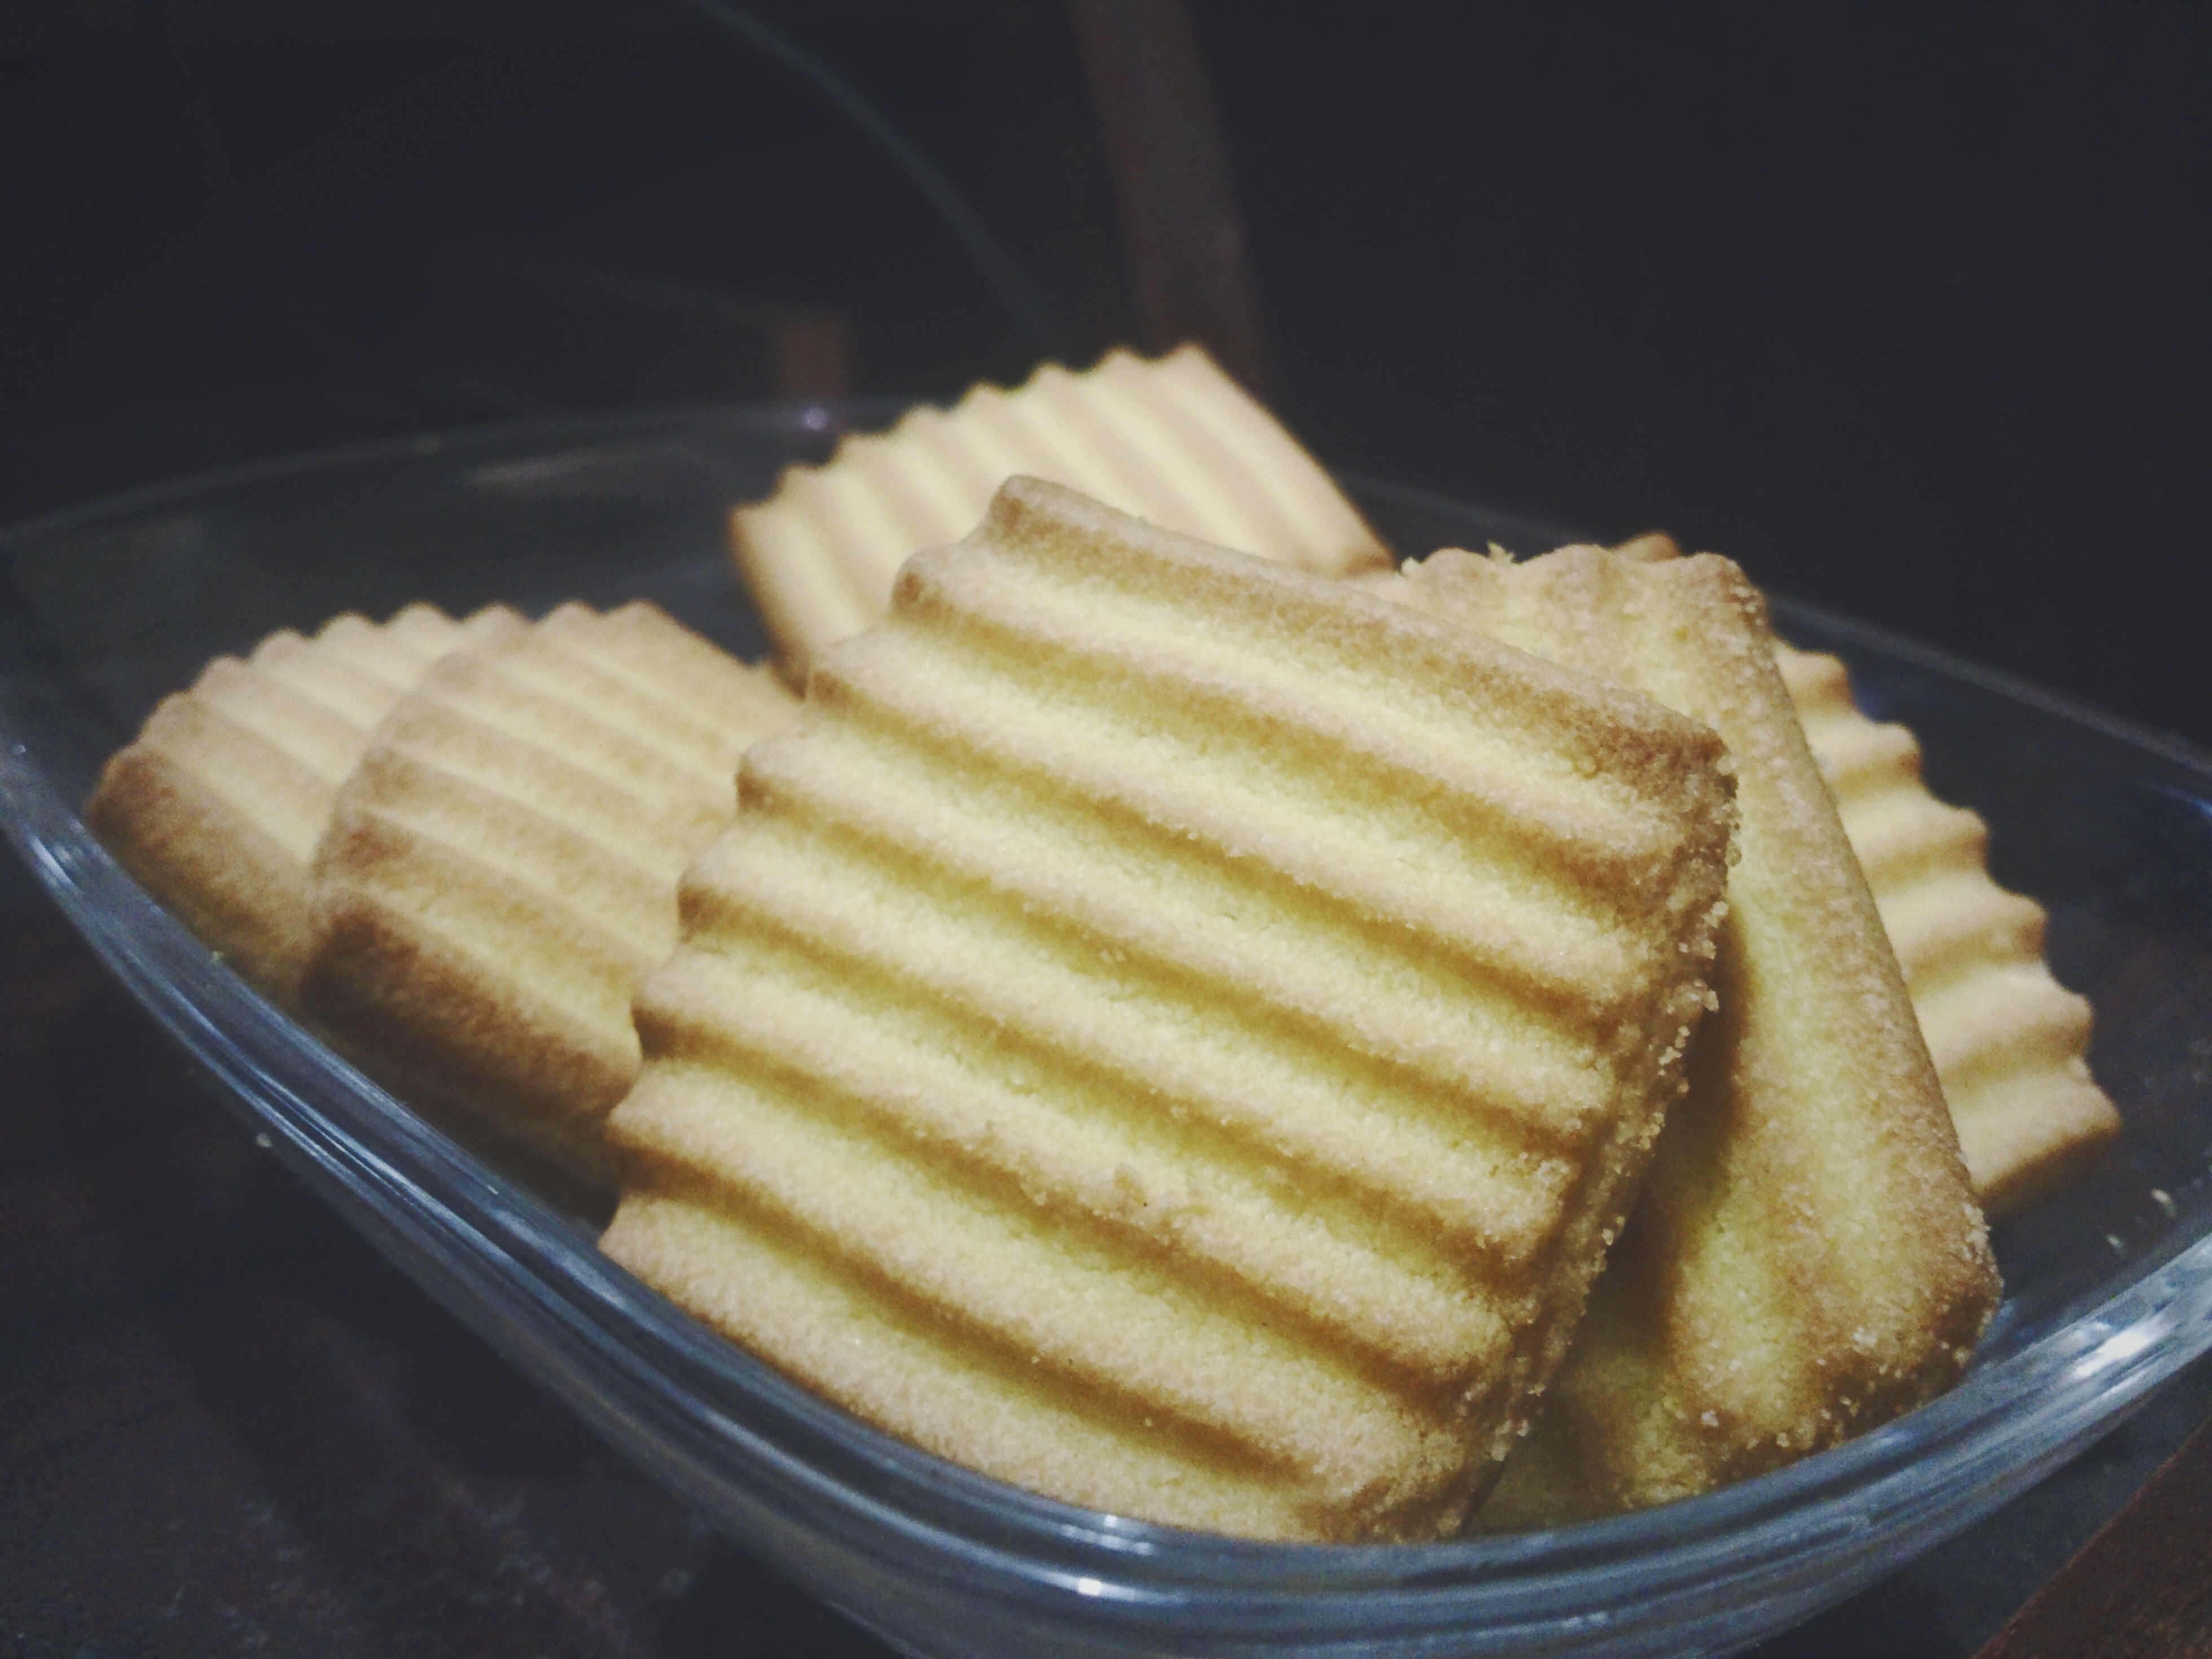
dish, meal, food, breakfast, baking, dessert, cuisine, baked goods, junk food, snack food